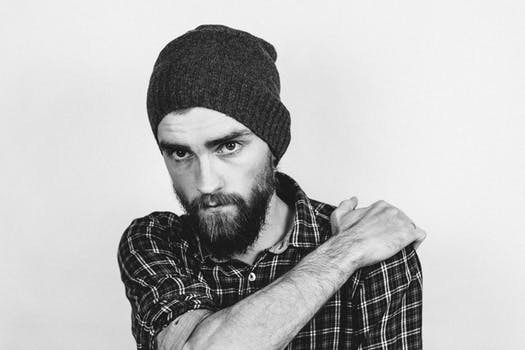
Label: No Watermark